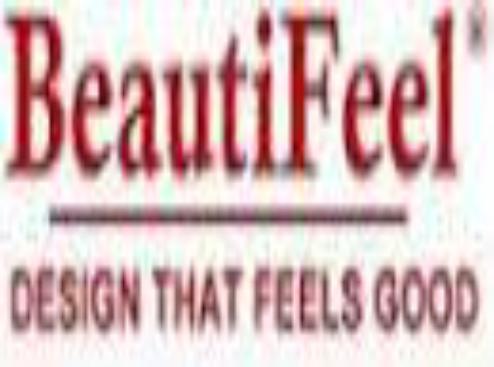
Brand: BeautiFeel
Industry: Clothes